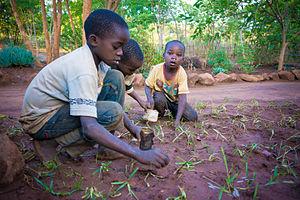
La cuisine du Mozambique est une cuisine d'Afrique de l'Est qui mêle influences africaines, indiennes et portugaises. Les fruits de mer et les viandes y sont à l'honneur, servis avec du riz, des frites ou des légumes. Parmi les plats traditionnels figurent xima et matapa.